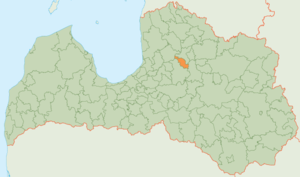
Cēsis est un novads de Lettonie, situé dans la région de Vidzeme. En 2009, sa population est de 19 977 habitants.